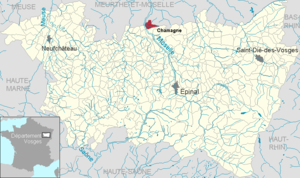
Chamagne dans le département des Vosges, Lorraine, France
Chamagne est une commune française située dans le département des Vosges, en région Grand Est.